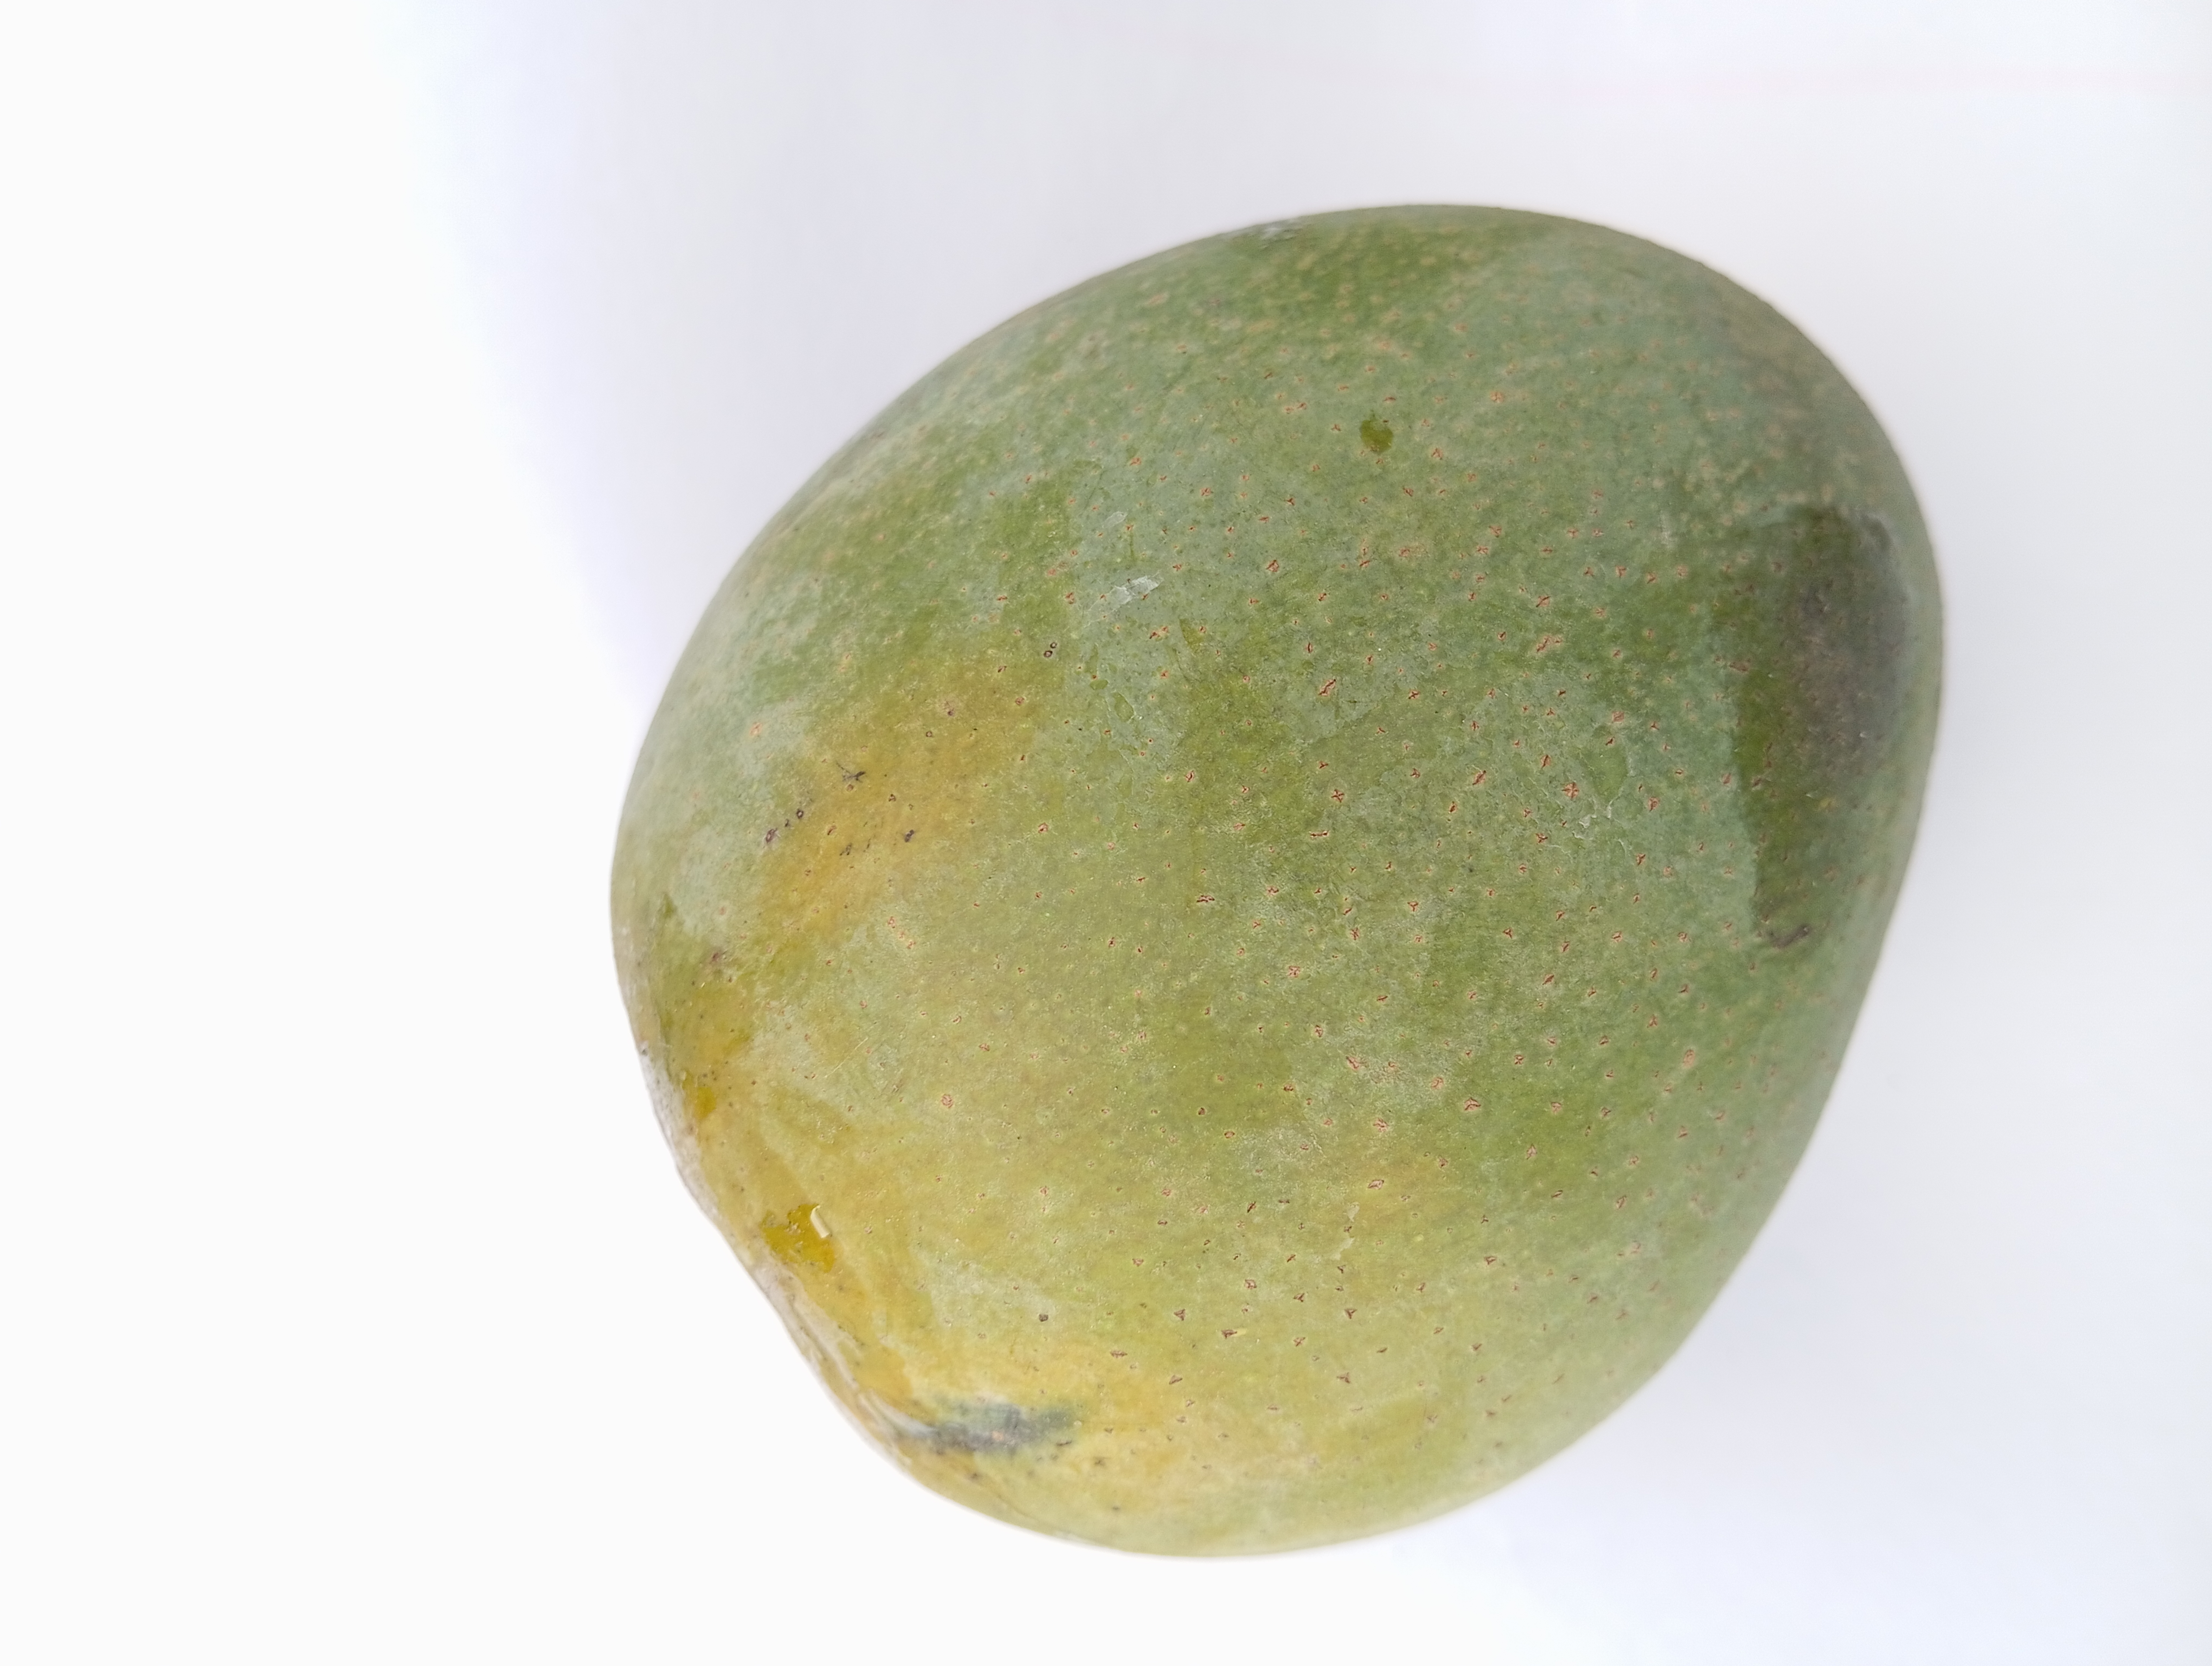
Mango variety: Himsagar